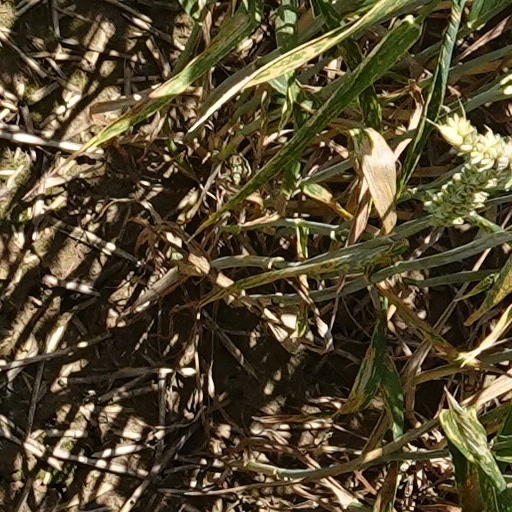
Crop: wheat